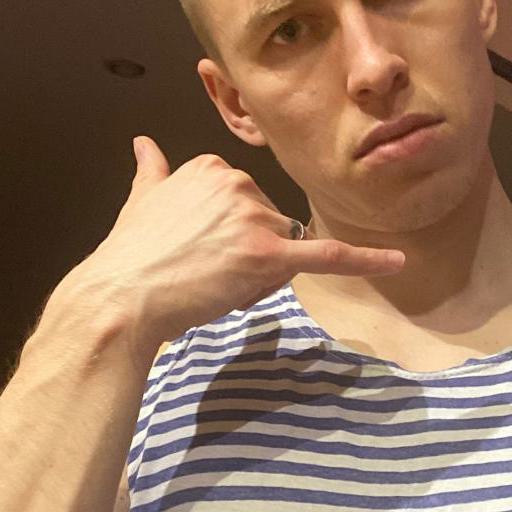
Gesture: call